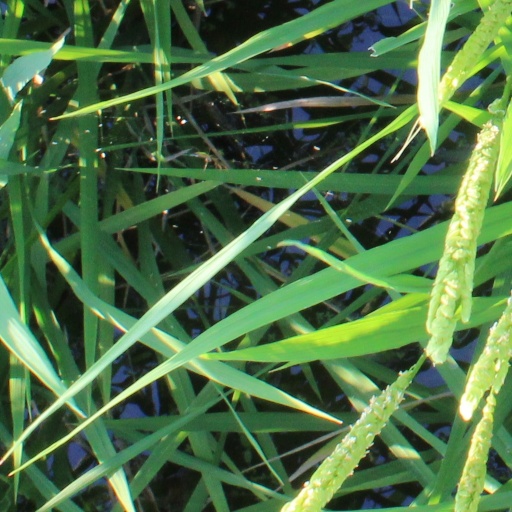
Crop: rice